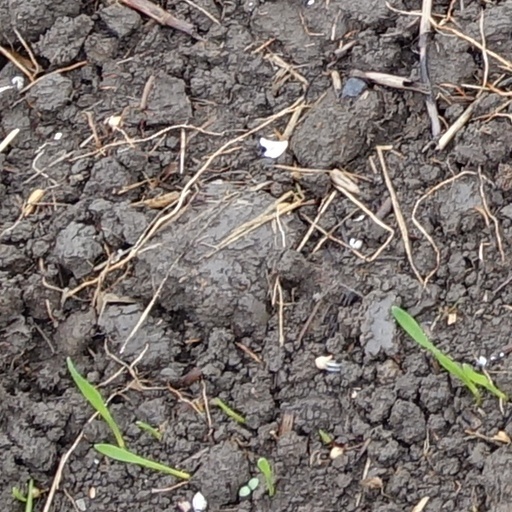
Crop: wheat